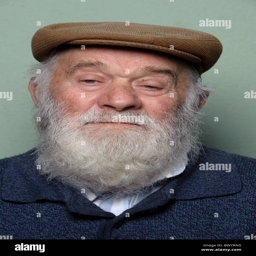
isolated portrait of caucasian old man with long white beard wearing a hat